Babakin (lunar crater)

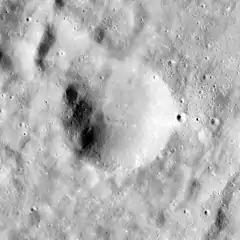
Apollo 15 image

Babakin is a small lunar impact crater that is located in the southern part of the walled basin Fermi on the far side of the Moon. The crater was named by the IAU in 1973, after Soviet space scientist Georgy Babakin.